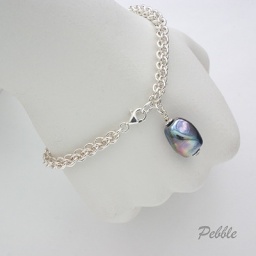
A Sterling silver bracelet in Jens Pind weave, with iridescent silvered glass pebble charm.